Bing Shopping

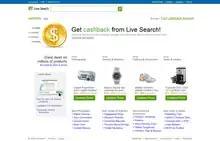
A screenshot of Bing Cashback homepage

Bing Cashback was a loyalty program which allowed users to search for products and receive money back for purchases made through the site. It was originally started in June 2006 by Jellyfish.com. On October 2, 2007, Microsoft announced it was purchasing Jellyfish.com for an estimated price of $50 million, with the intent of using the Jellyfish engine as part of their Live Search services in attempt to catch up to Google in the search market.